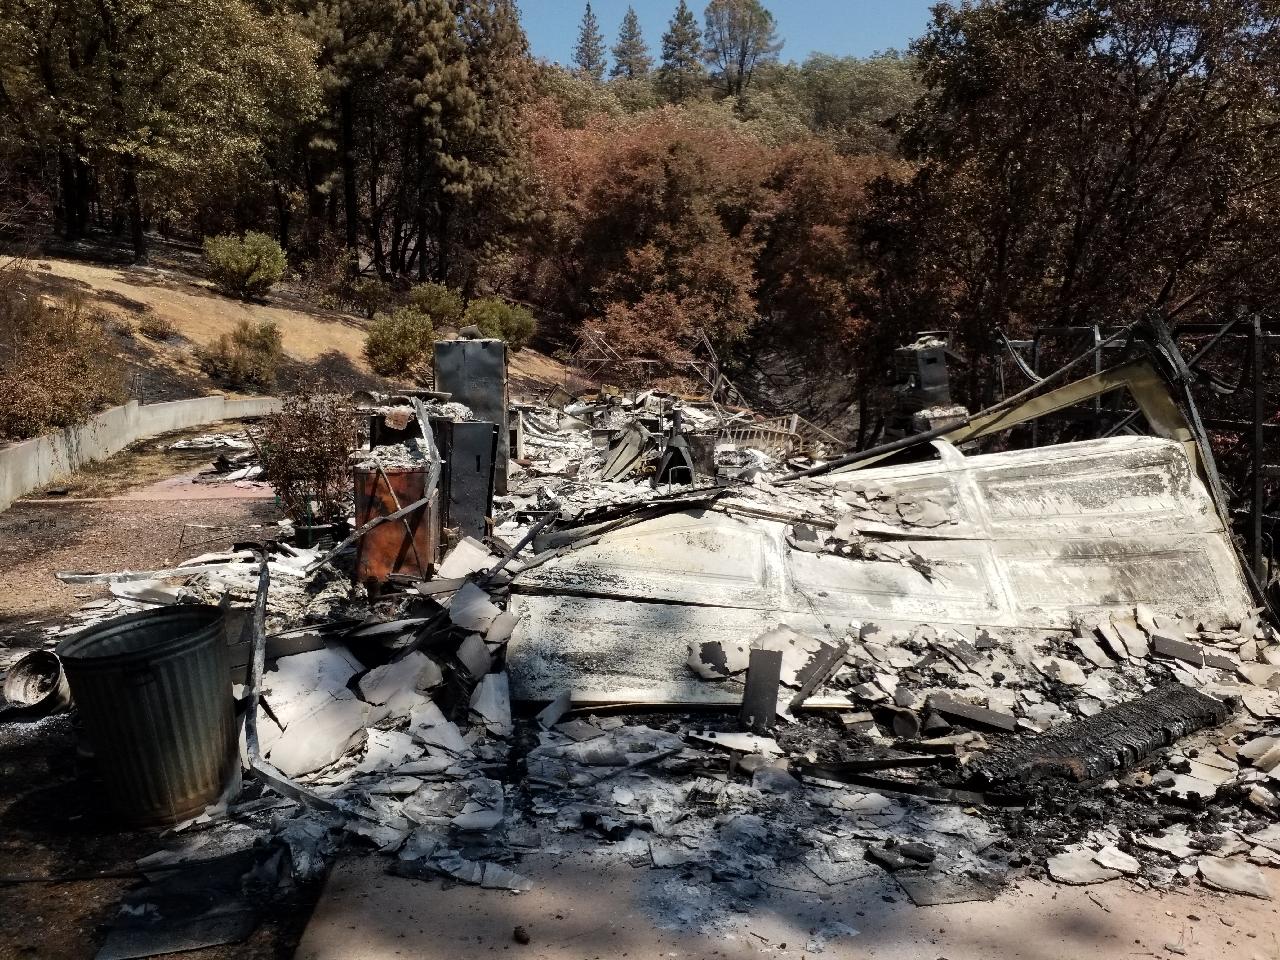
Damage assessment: destroyed